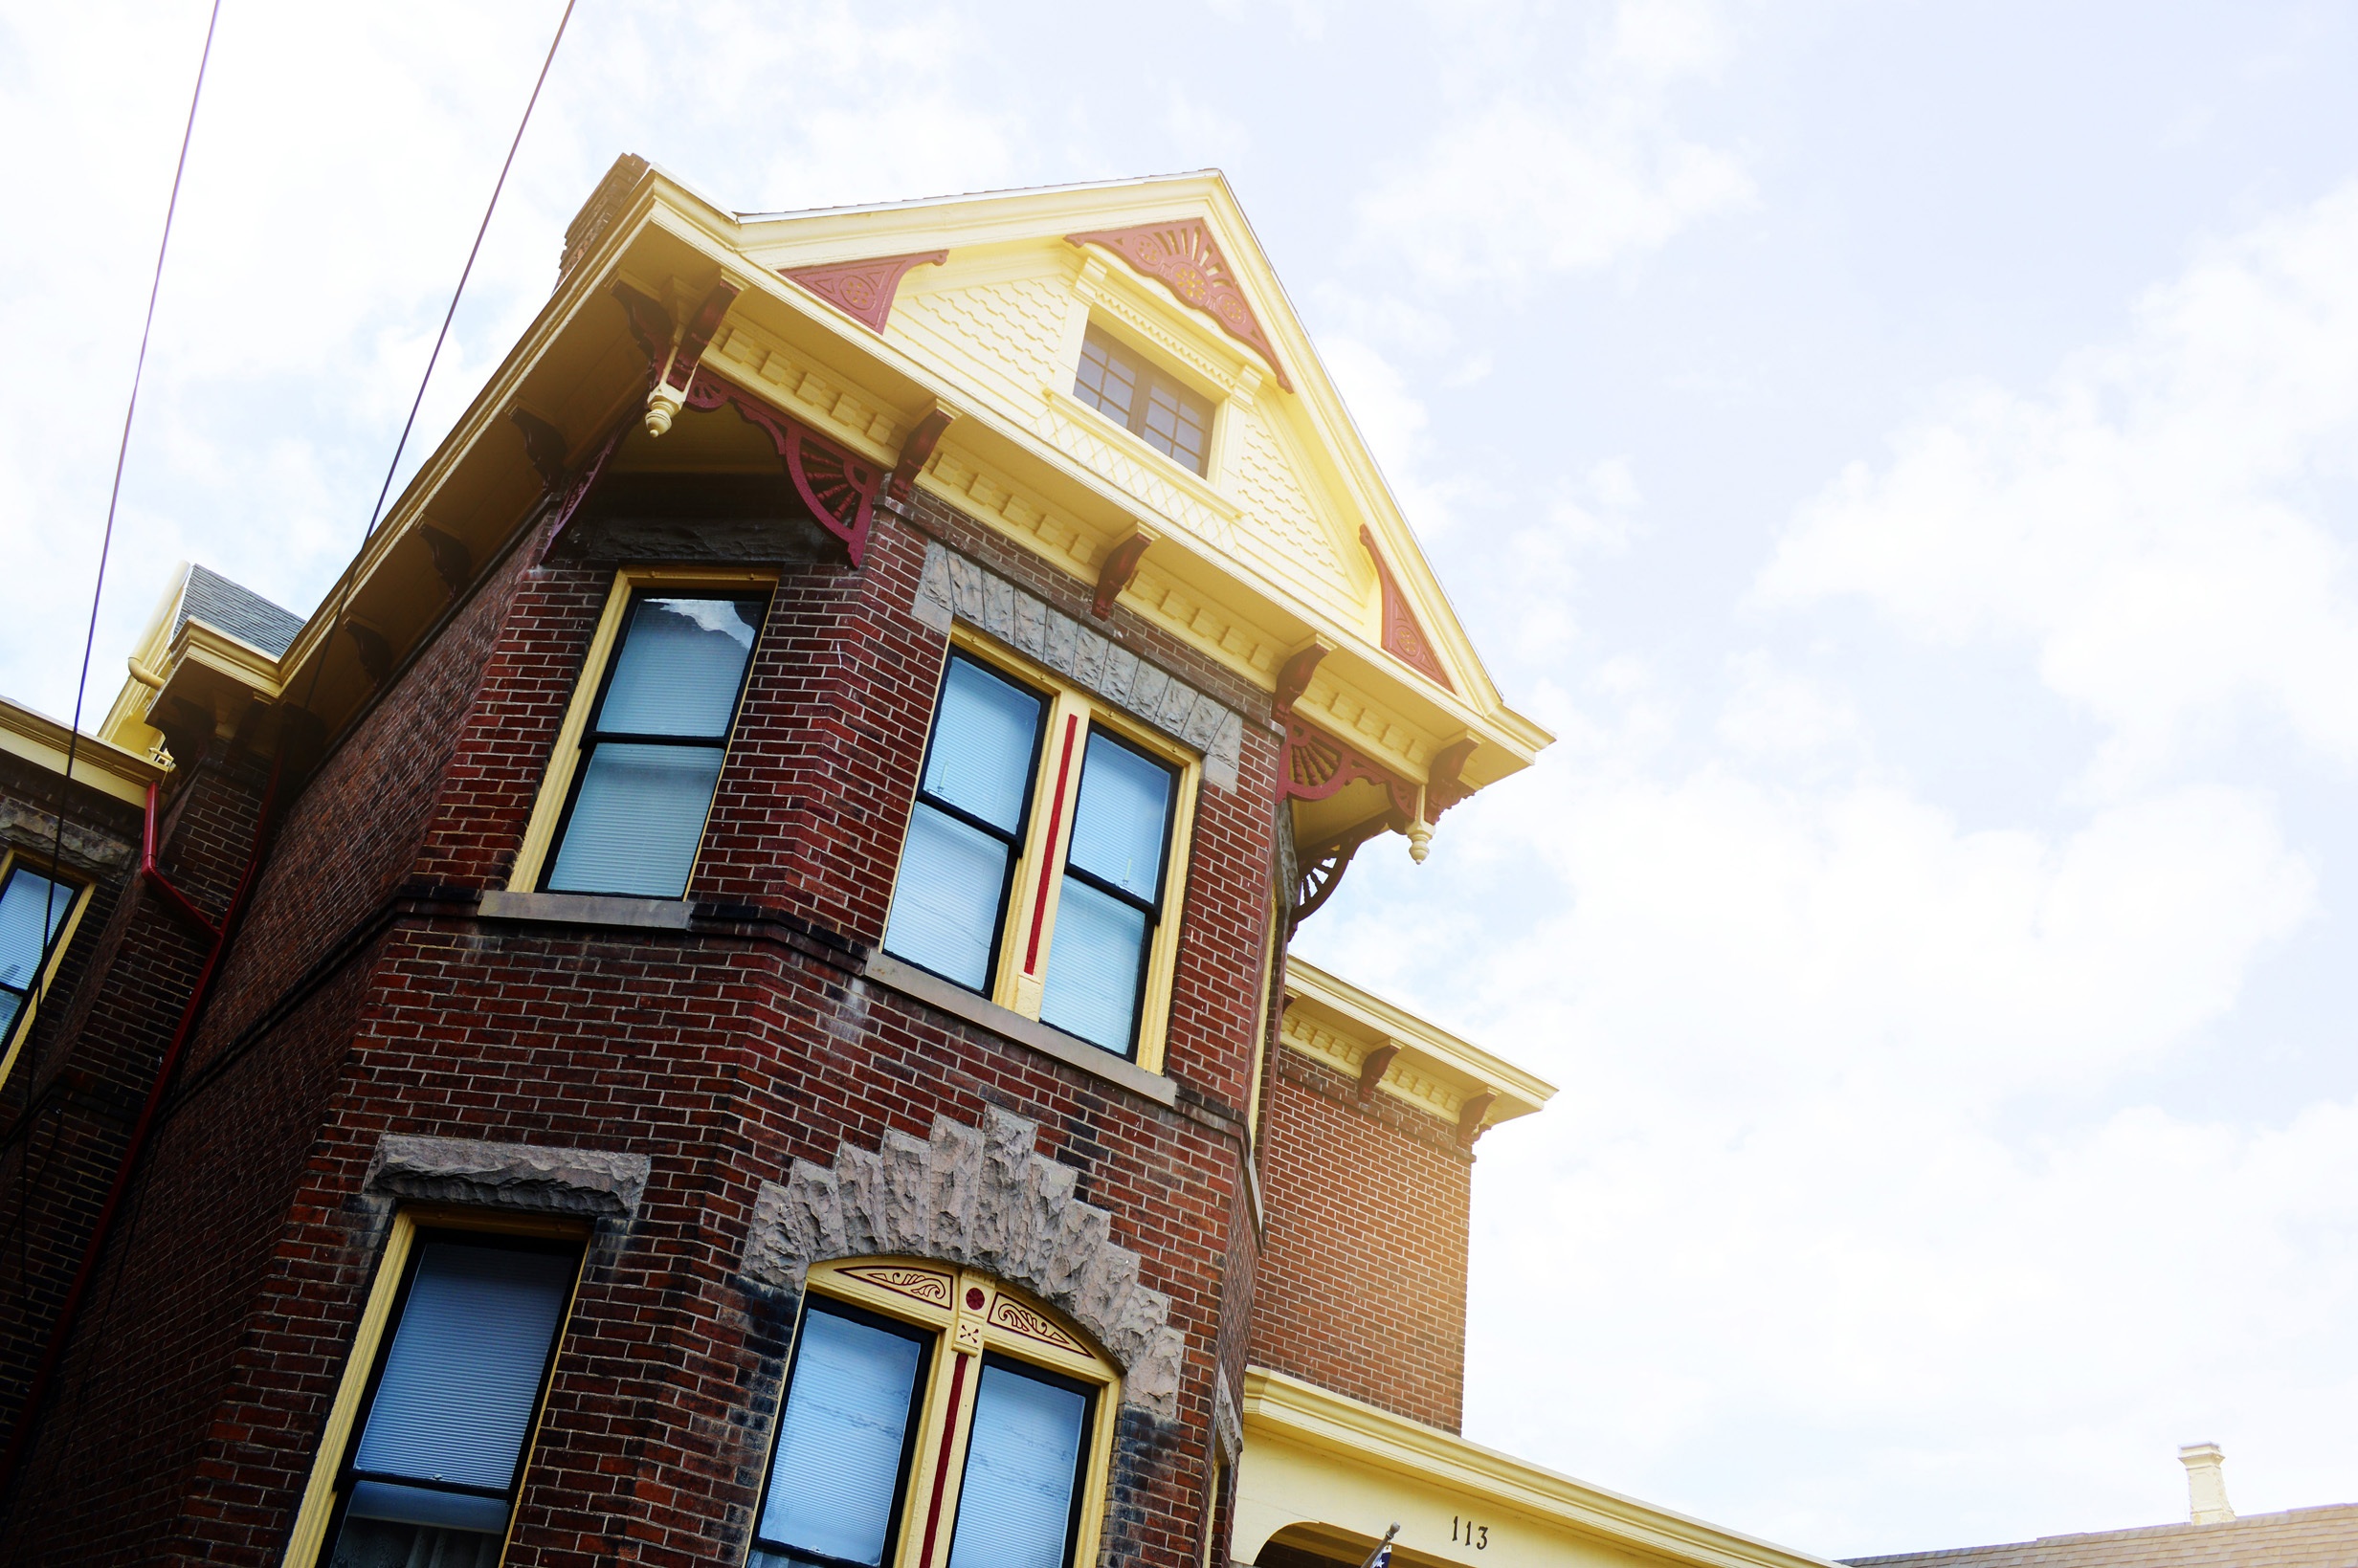
architecture, house, window, roof, home, cottage, facade, property, hotel, estate, siding, neighbourhood, real estate, small town, haunted house, kentucky, residential area, such, cynthiana